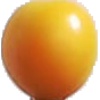
Label: Cherry Wax Yellow 1